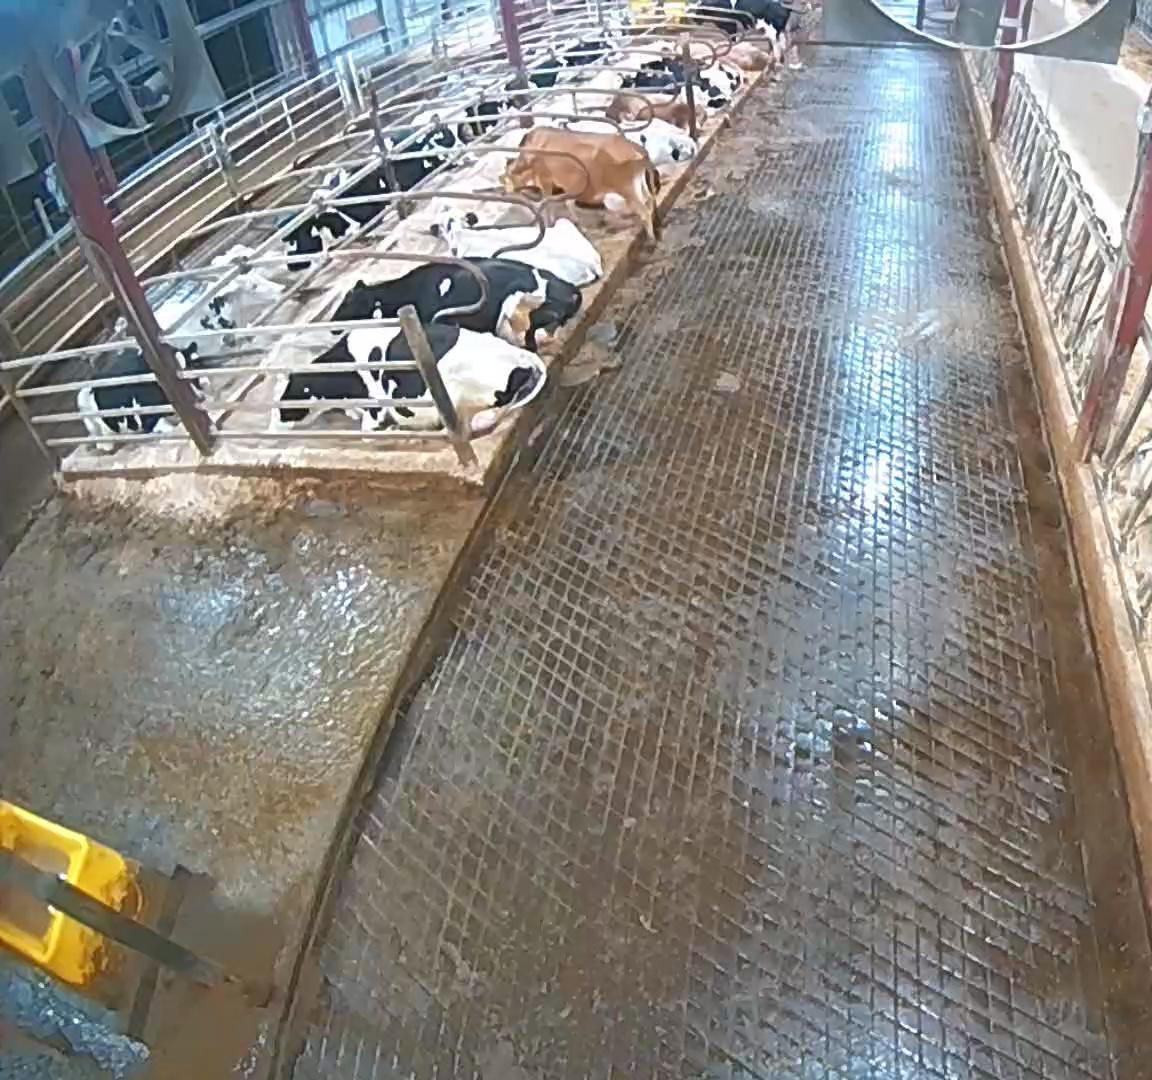
Number of cows: 15